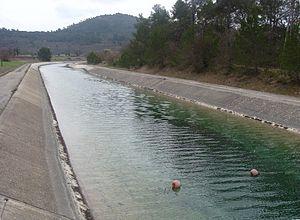
Le canal de Provence, branche du Var, près de Tourves (Var).
Le canal de Provence est un ensemble d'ouvrages hydrauliques qui participe à la desserte, principalement en eau brute, captée dans le Verdon, de 110 communes des Bouches-du-Rhône et du Var dont Aix-en-Provence, Marseille, Toulon, soit une population totale de plus de 2 000 000 d'habitants. Il permet d'irriguer 70 000 hectares de terres agricoles et alimente plus de 8 000 sites industriels de la région.